The Boke of Cokery

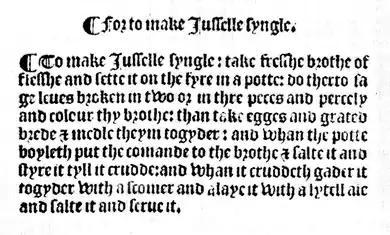
Jusselle Syngle, a beef broth.

Also in the book are details of the "feste of my lord chaunceler archibysshop of York at his stallacyon in Yorke the yere of our Lorde MCCCCLXV." Sixty-two cooks were employed in preparing the feast. The big birds were served with their plumage, the peacock with its tail spread. Among the drinks was "ipocrasse," a spiced wine: